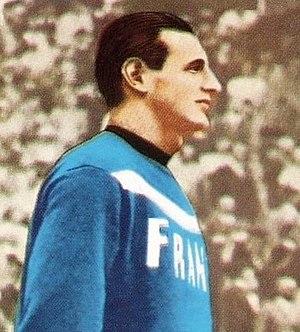
Jean Boiteux est un nageur et dirigeant sportif français spécialiste des épreuves de demi-fond en nage libre dans les années 1950. Il est le premier champion olympique français de l'histoire des courses de natation en bassin de 50 m grâce à sa victoire sur 400 m nage libre à Helsinki en 1952, l'image de son père Gaston sautant tout habillé et coiffé d'un béret dans la piscine d'Helsinki après sa victoire a fait le tour du monde. Jean Boiteux demeure durant cinquante-deux années l'unique médaillé d'or français de la discipline, jusqu'au titre de Laure Manaudou en 2004 à Athènes. Il est par ailleurs le sportif français ayant remporté le plus de titres aux Jeux méditerranéens avec Franck Esposito.